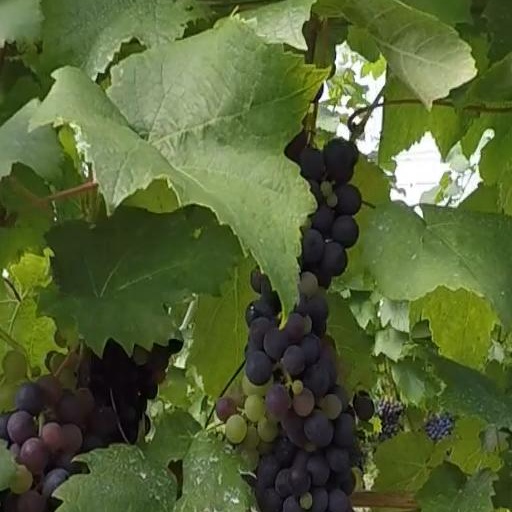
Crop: grape